Logos (Christianity)

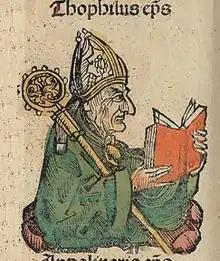
Theophilus of Antioch

A figure in the Book of Revelation is called "The Word of God", being followed by "the armies which are in heaven" (Rev 19:13–14).